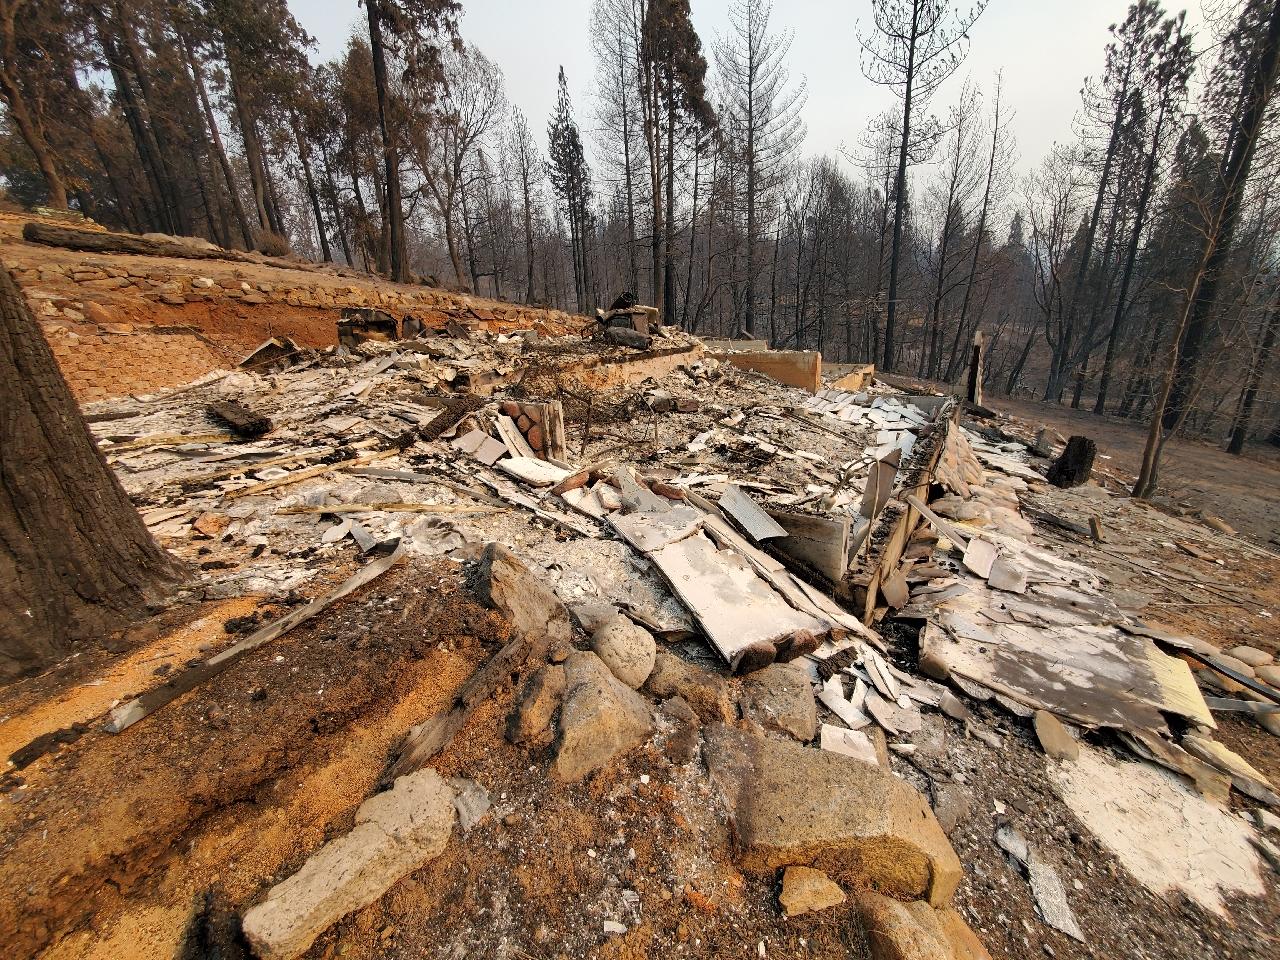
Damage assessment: destroyed